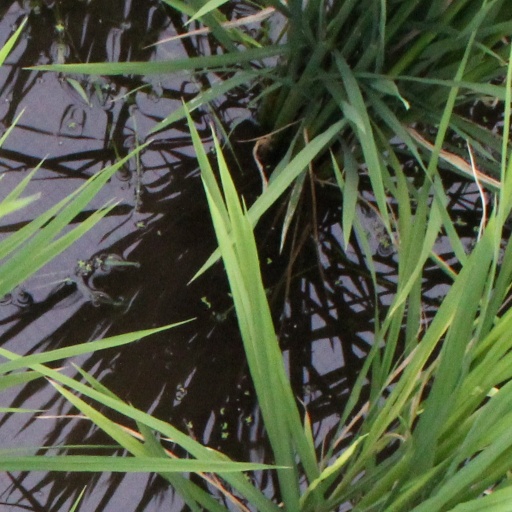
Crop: rice